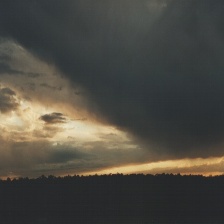
Cloud type: Nimbostratus